Victor Contamin

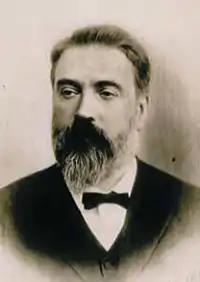

Victor Contamin (1840–1893) was a French structural engineer, an expert on the strength of materials such as iron and steel.